Question: Where are the petals?
Tambaya: Ina ganyayyakin filurai ɗin suke?
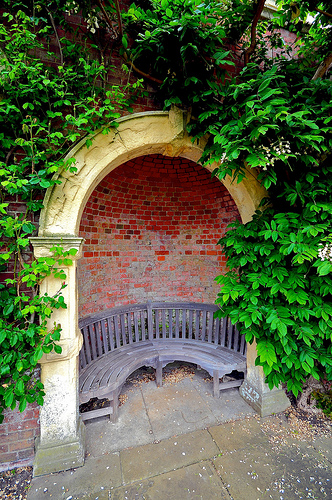
Answer: On the ground.
Amsa: Akan ƙasa.